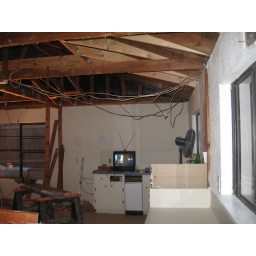
standing in front of the bar facing the sink. NOTICE the wall between the bar and kitchen counter is almost gone :)